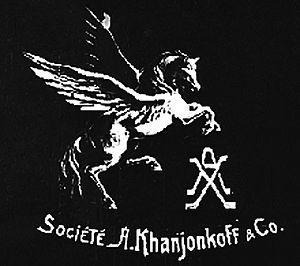
Alexandre Alexeïevitch Khanjonkov est un producteur et réalisateur russe né en Russie, le 8 août 1877, à Khanjonkovka dans le Gouvernement de Iekaterinoslav, aujourd'hui, et décédé, le 26 septembre 1945, à Yalta. Il est un des pionniers du cinéma russe.